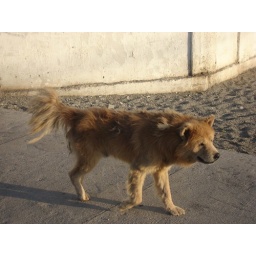
street dog in wind